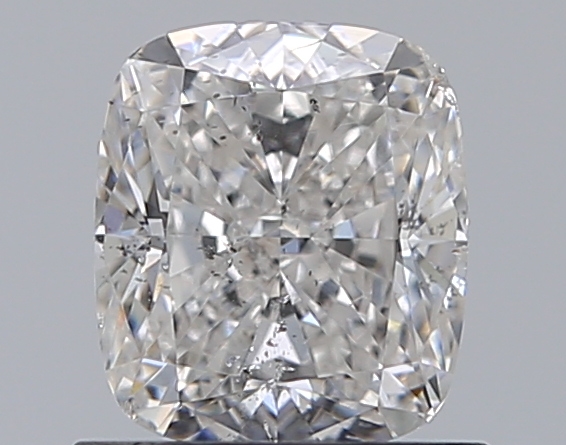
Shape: cushion
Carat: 1.01
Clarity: SI2
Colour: F
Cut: EX
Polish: EX
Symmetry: EX
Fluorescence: N
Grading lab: GIA
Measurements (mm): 6.07 x 5.27 x 3.61